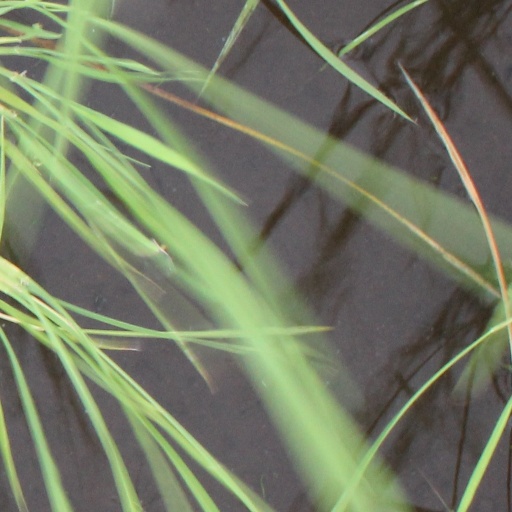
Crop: rice